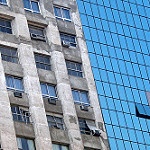
Scene: Outdoor